Otto Hahn

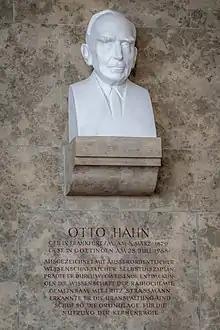
Otto Hahn's marble bust at the Deutsches Museum in Munich

Like most KWS institute directors, Haber had accrued a large discretionary fund. It was his wish that it be distributed to the dismissed staff to facilitate their emigration. Hahn brokered a deal whereby 10 per cent of the funds would be allocated to Haber's people and the rest to KWS, but the Rockefeller Foundation insisted that the funds be used for their original scientific research or else be returned. In August 1933 the administrators of the KWS were alerted that several boxes of Rockefeller Foundation-funded equipment were about to be shipped to Herbert Freundlich, one of the department heads that Hahn had dismissed, who was now working in England. , a Nazi Party member, was in charge while Planck, the president of the KWS since 1930, was on vacation, and he ordered the shipment halted. Hahn complied, but he disagreed with the decision on the grounds that funds from abroad should not be diverted to military research, which the KWS was increasingly undertaking. When Planck returned from vacation, he ordered Hahn to expedite the shipment.